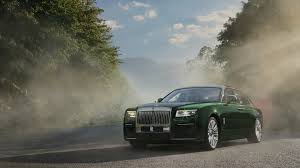
Label: noambulance